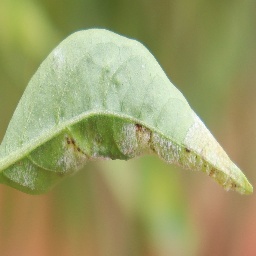
Label: powdery mildew